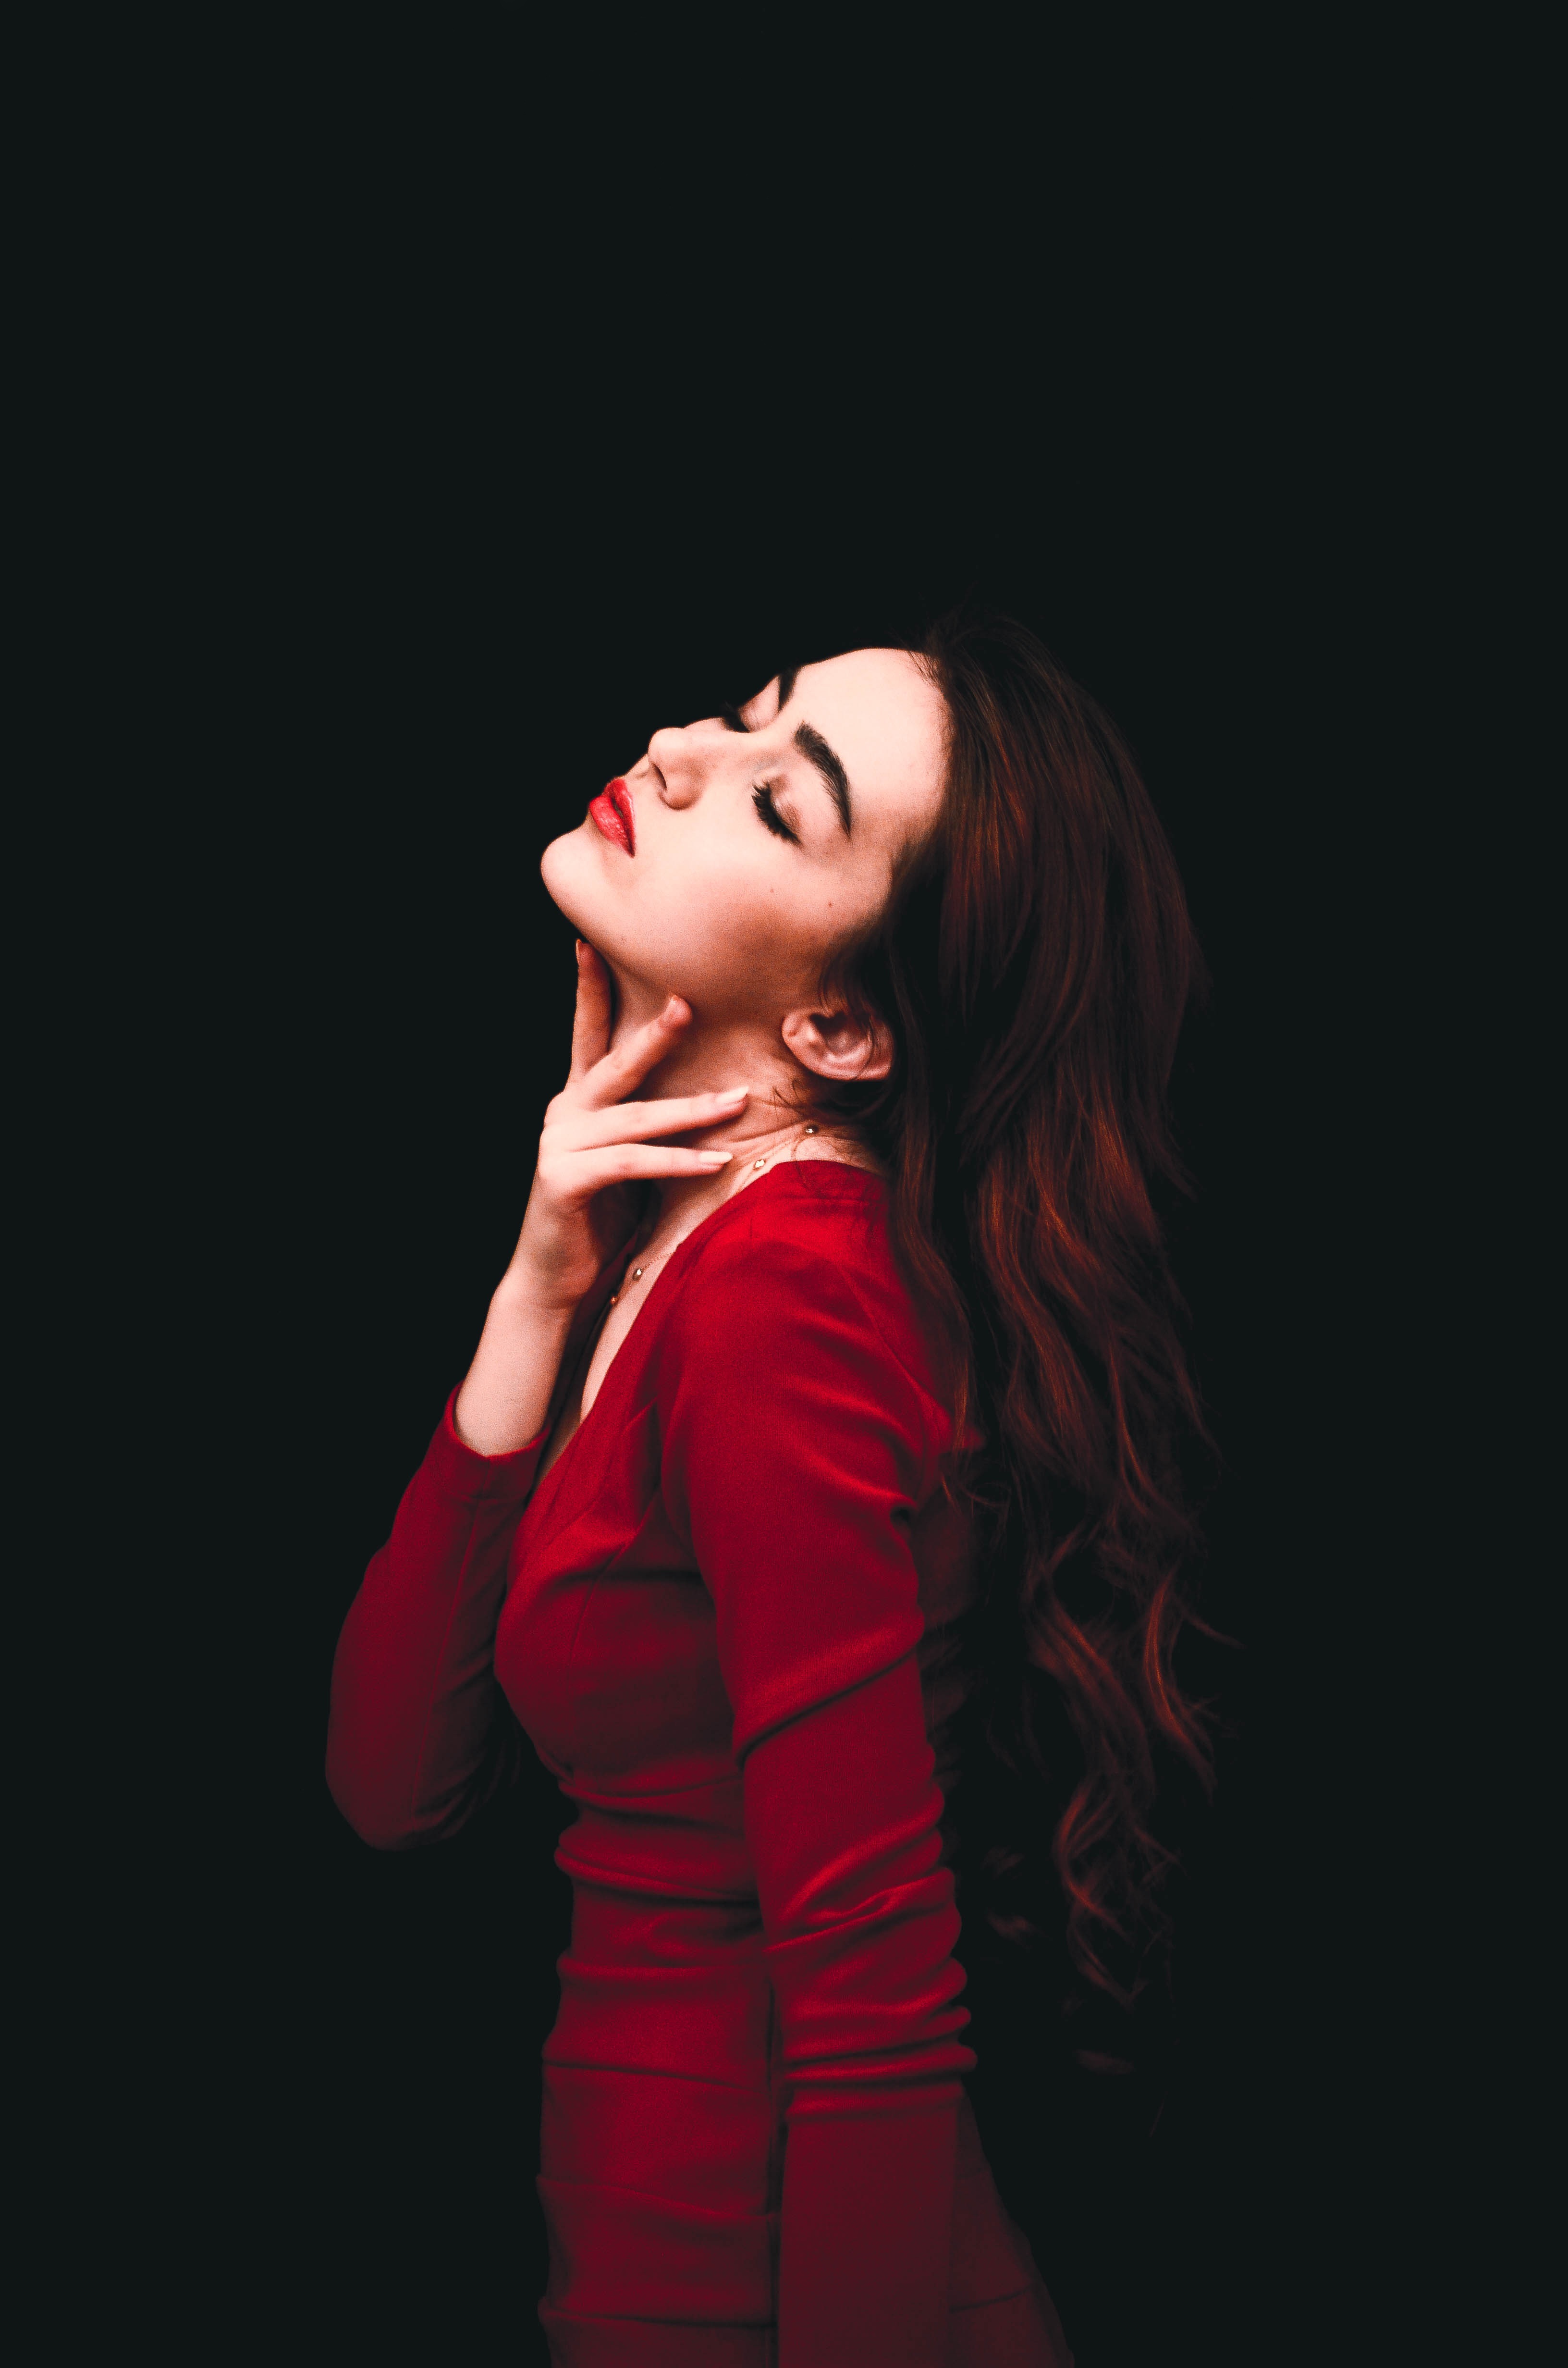
girl, woman, hair, photography, view, female, singer, brunette, portrait, model, red, darkness, closeup, hairstyle, eyes, dress, singing, beauty, photoshoot, photo portrait, photo shoot, sense